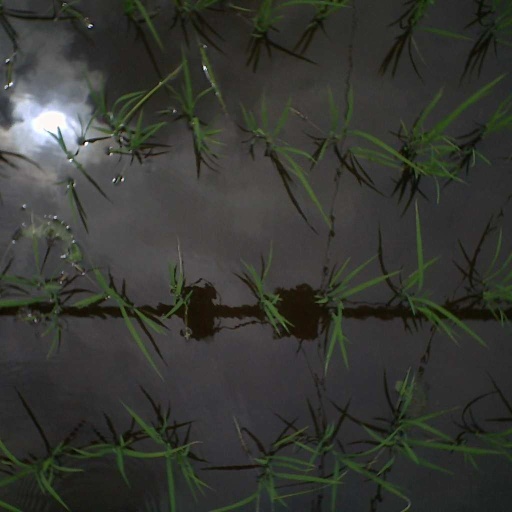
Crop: rice